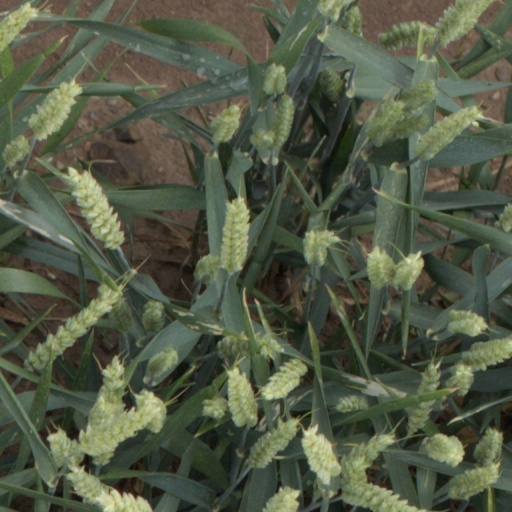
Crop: wheat